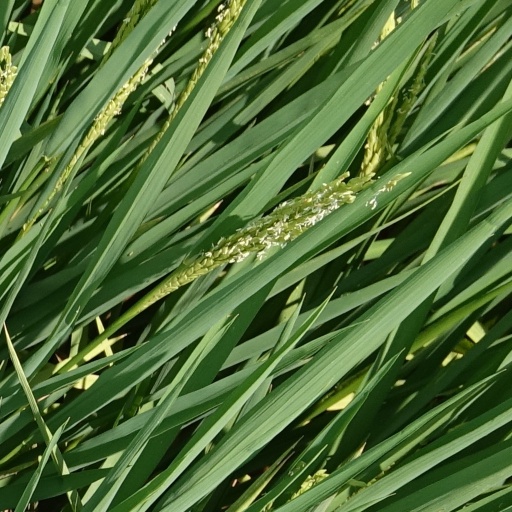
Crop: rice